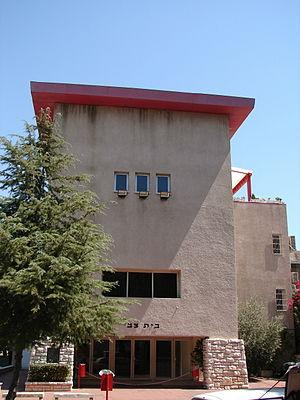
Beit Zvi est une école d’acteurs située à Ramat Gan en Israël fondée en 1950. Les diplômés de l’école sont très demandés dans le monde du théâtre israélien.